Massive Multiplayer Online Wargame Leveraging the Internet

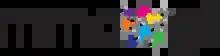

Massive Multiplayer Online Wargame Leveraging the Internet (MMOWGLI) was an online multiplayer game used by the US Navy Office of Naval Research and other U.S. government agencies to perform online wargames in order to study various problems and hypothetical scenarios. The MMOWGLI Project ended in 2018 and is no longer active.